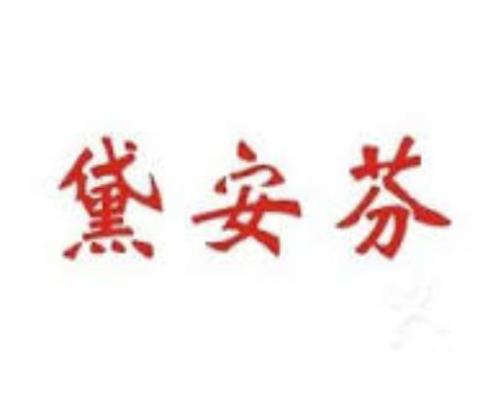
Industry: Clothes